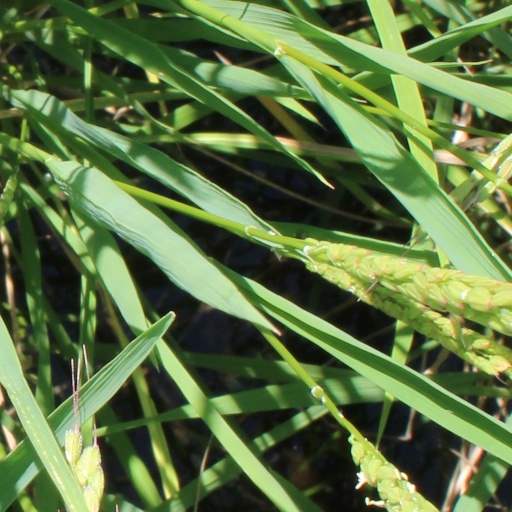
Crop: rice